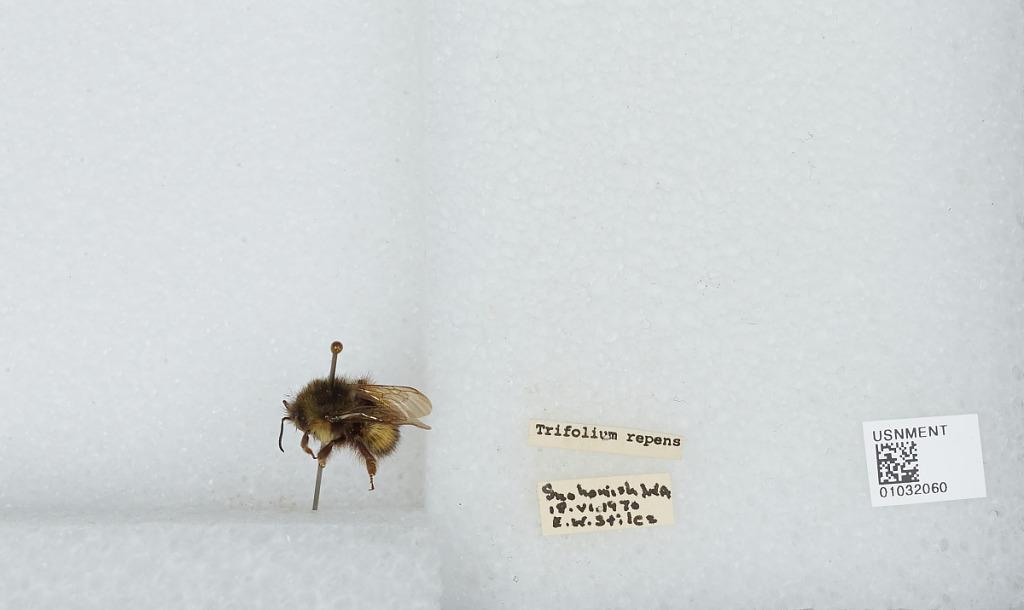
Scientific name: Bombus (Pyrobombus) sitkensis Nylander
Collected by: E. Stiles
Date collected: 1970-6-19
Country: United States
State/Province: Washington
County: Snohomish
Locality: Snohomish
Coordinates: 47.9192, -122.091